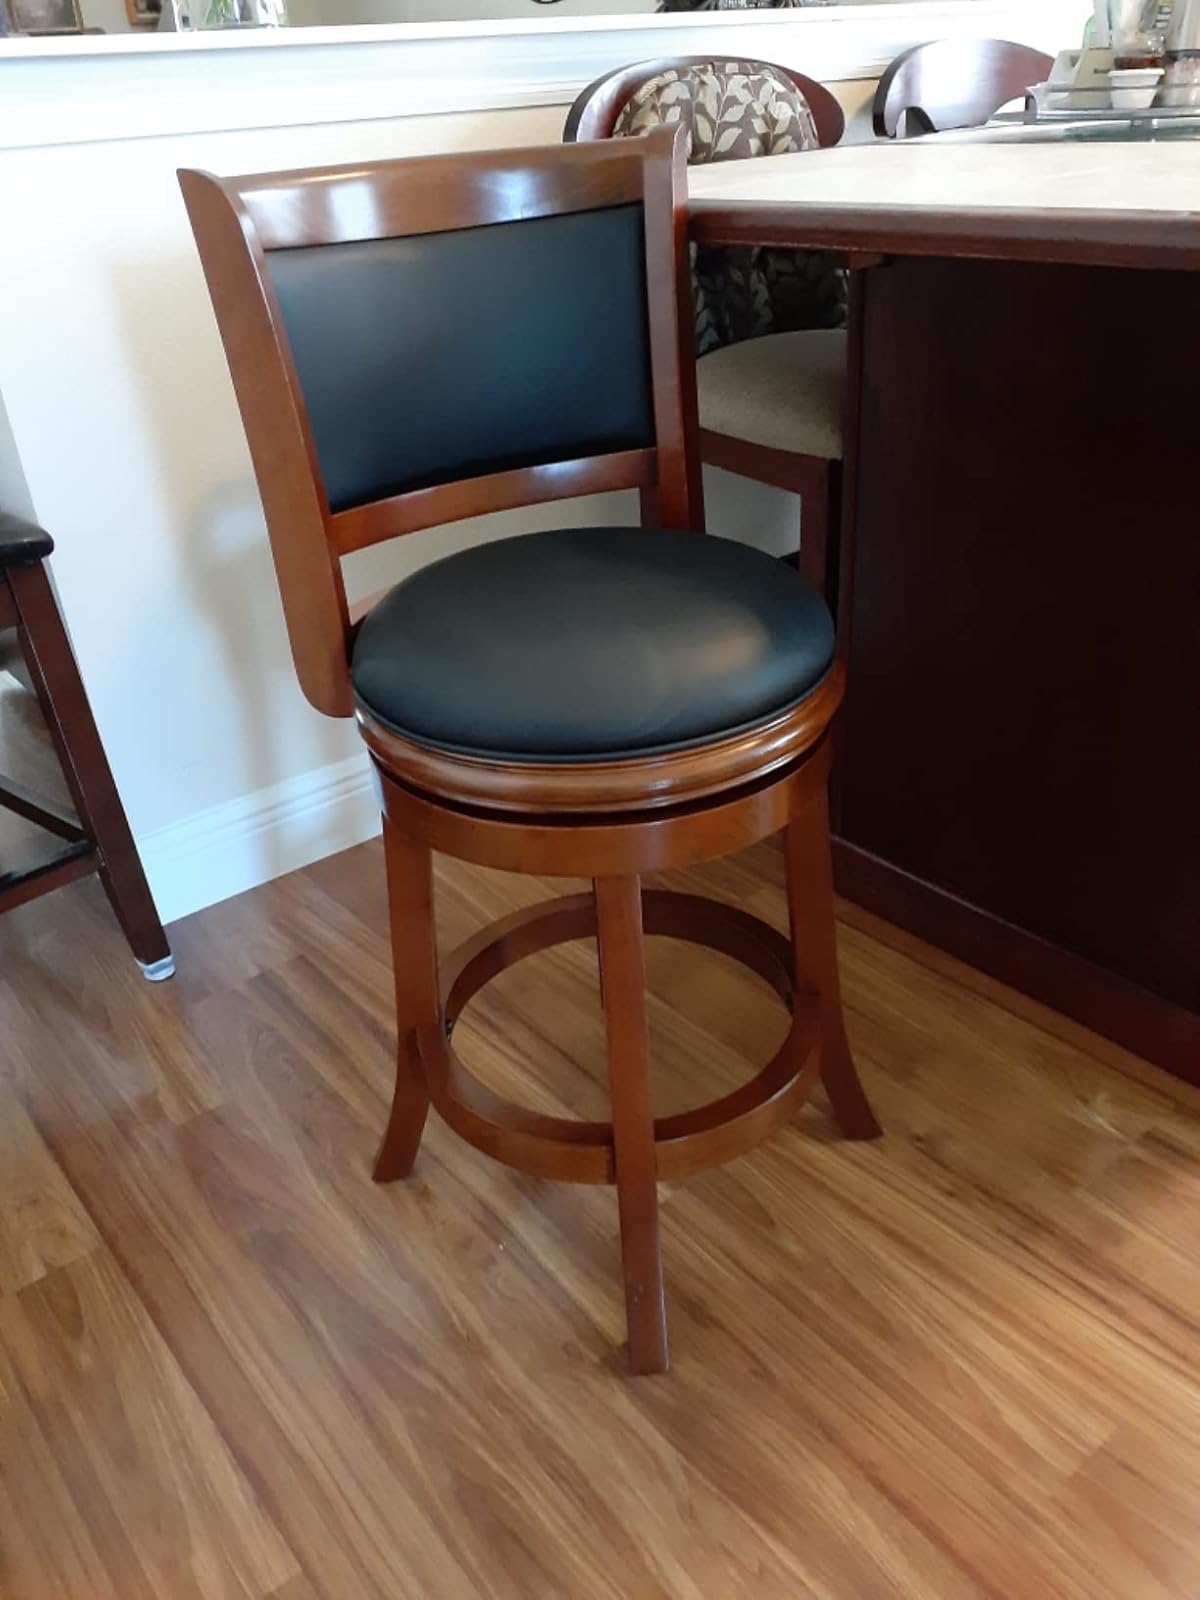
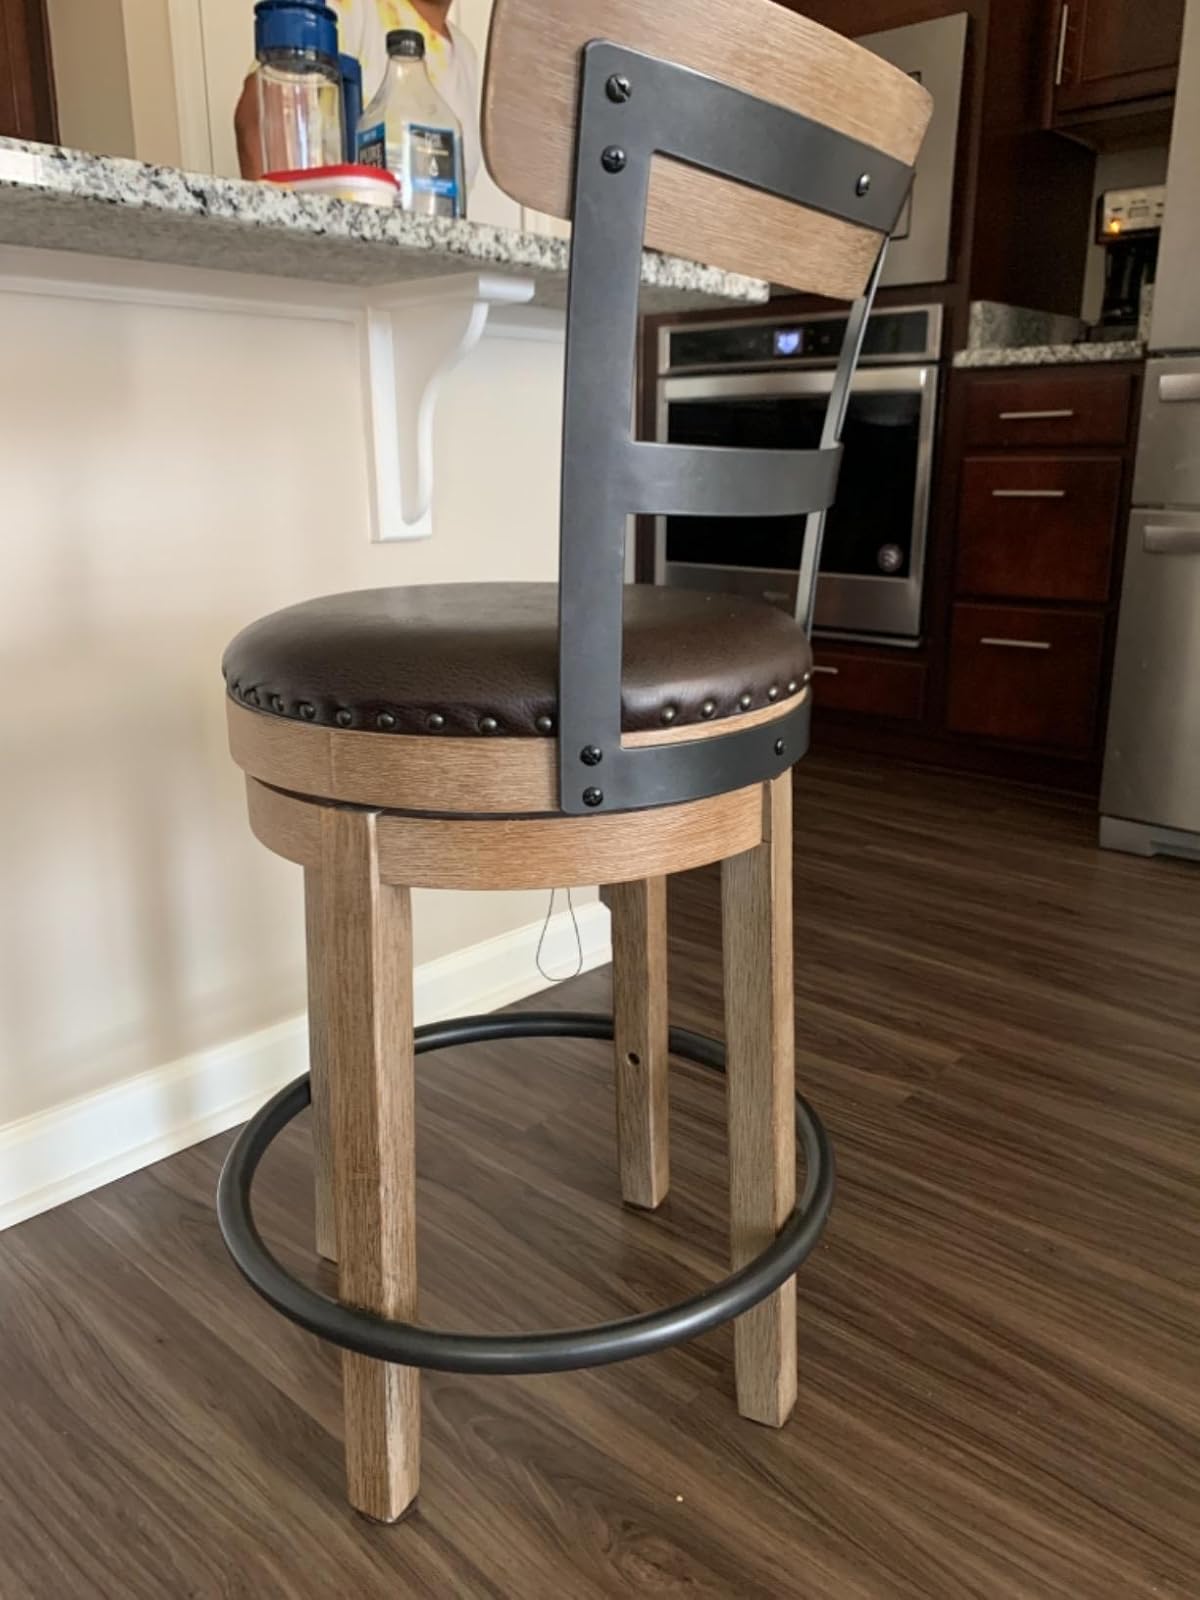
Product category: stool
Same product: no